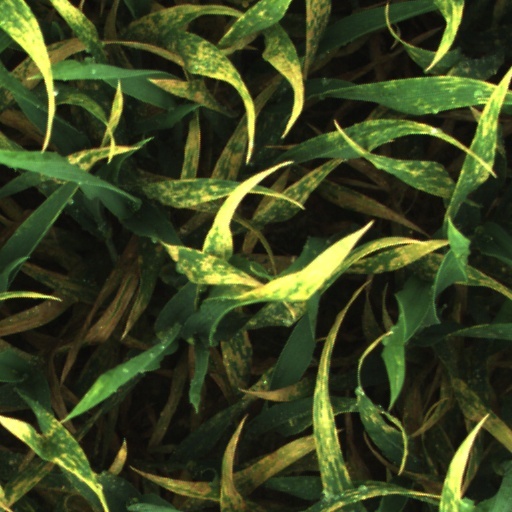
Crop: wheat